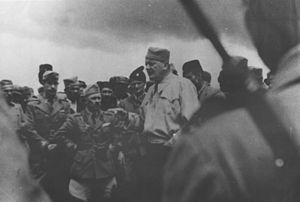
Dobroslav Jevđević, né le 28 décembre 1895 à Prača et mort en octobre 1962 à Rome, était un homme politique et chef paramilitaire yougoslave, issu de la communauté serbe de Bosnie. Durant la Seconde Guerre mondiale, il fut membre des Tchetniks dirigés par Draža Mihailović, agissant de manière autonome en tant que « voïvode » autoproclamé de ses propres troupes. Après avoir mené la résistance contre les Oustachis, il collabora avec les occupants italiens, puis allemands, afin de combattre les Partisans communistes de Tito.